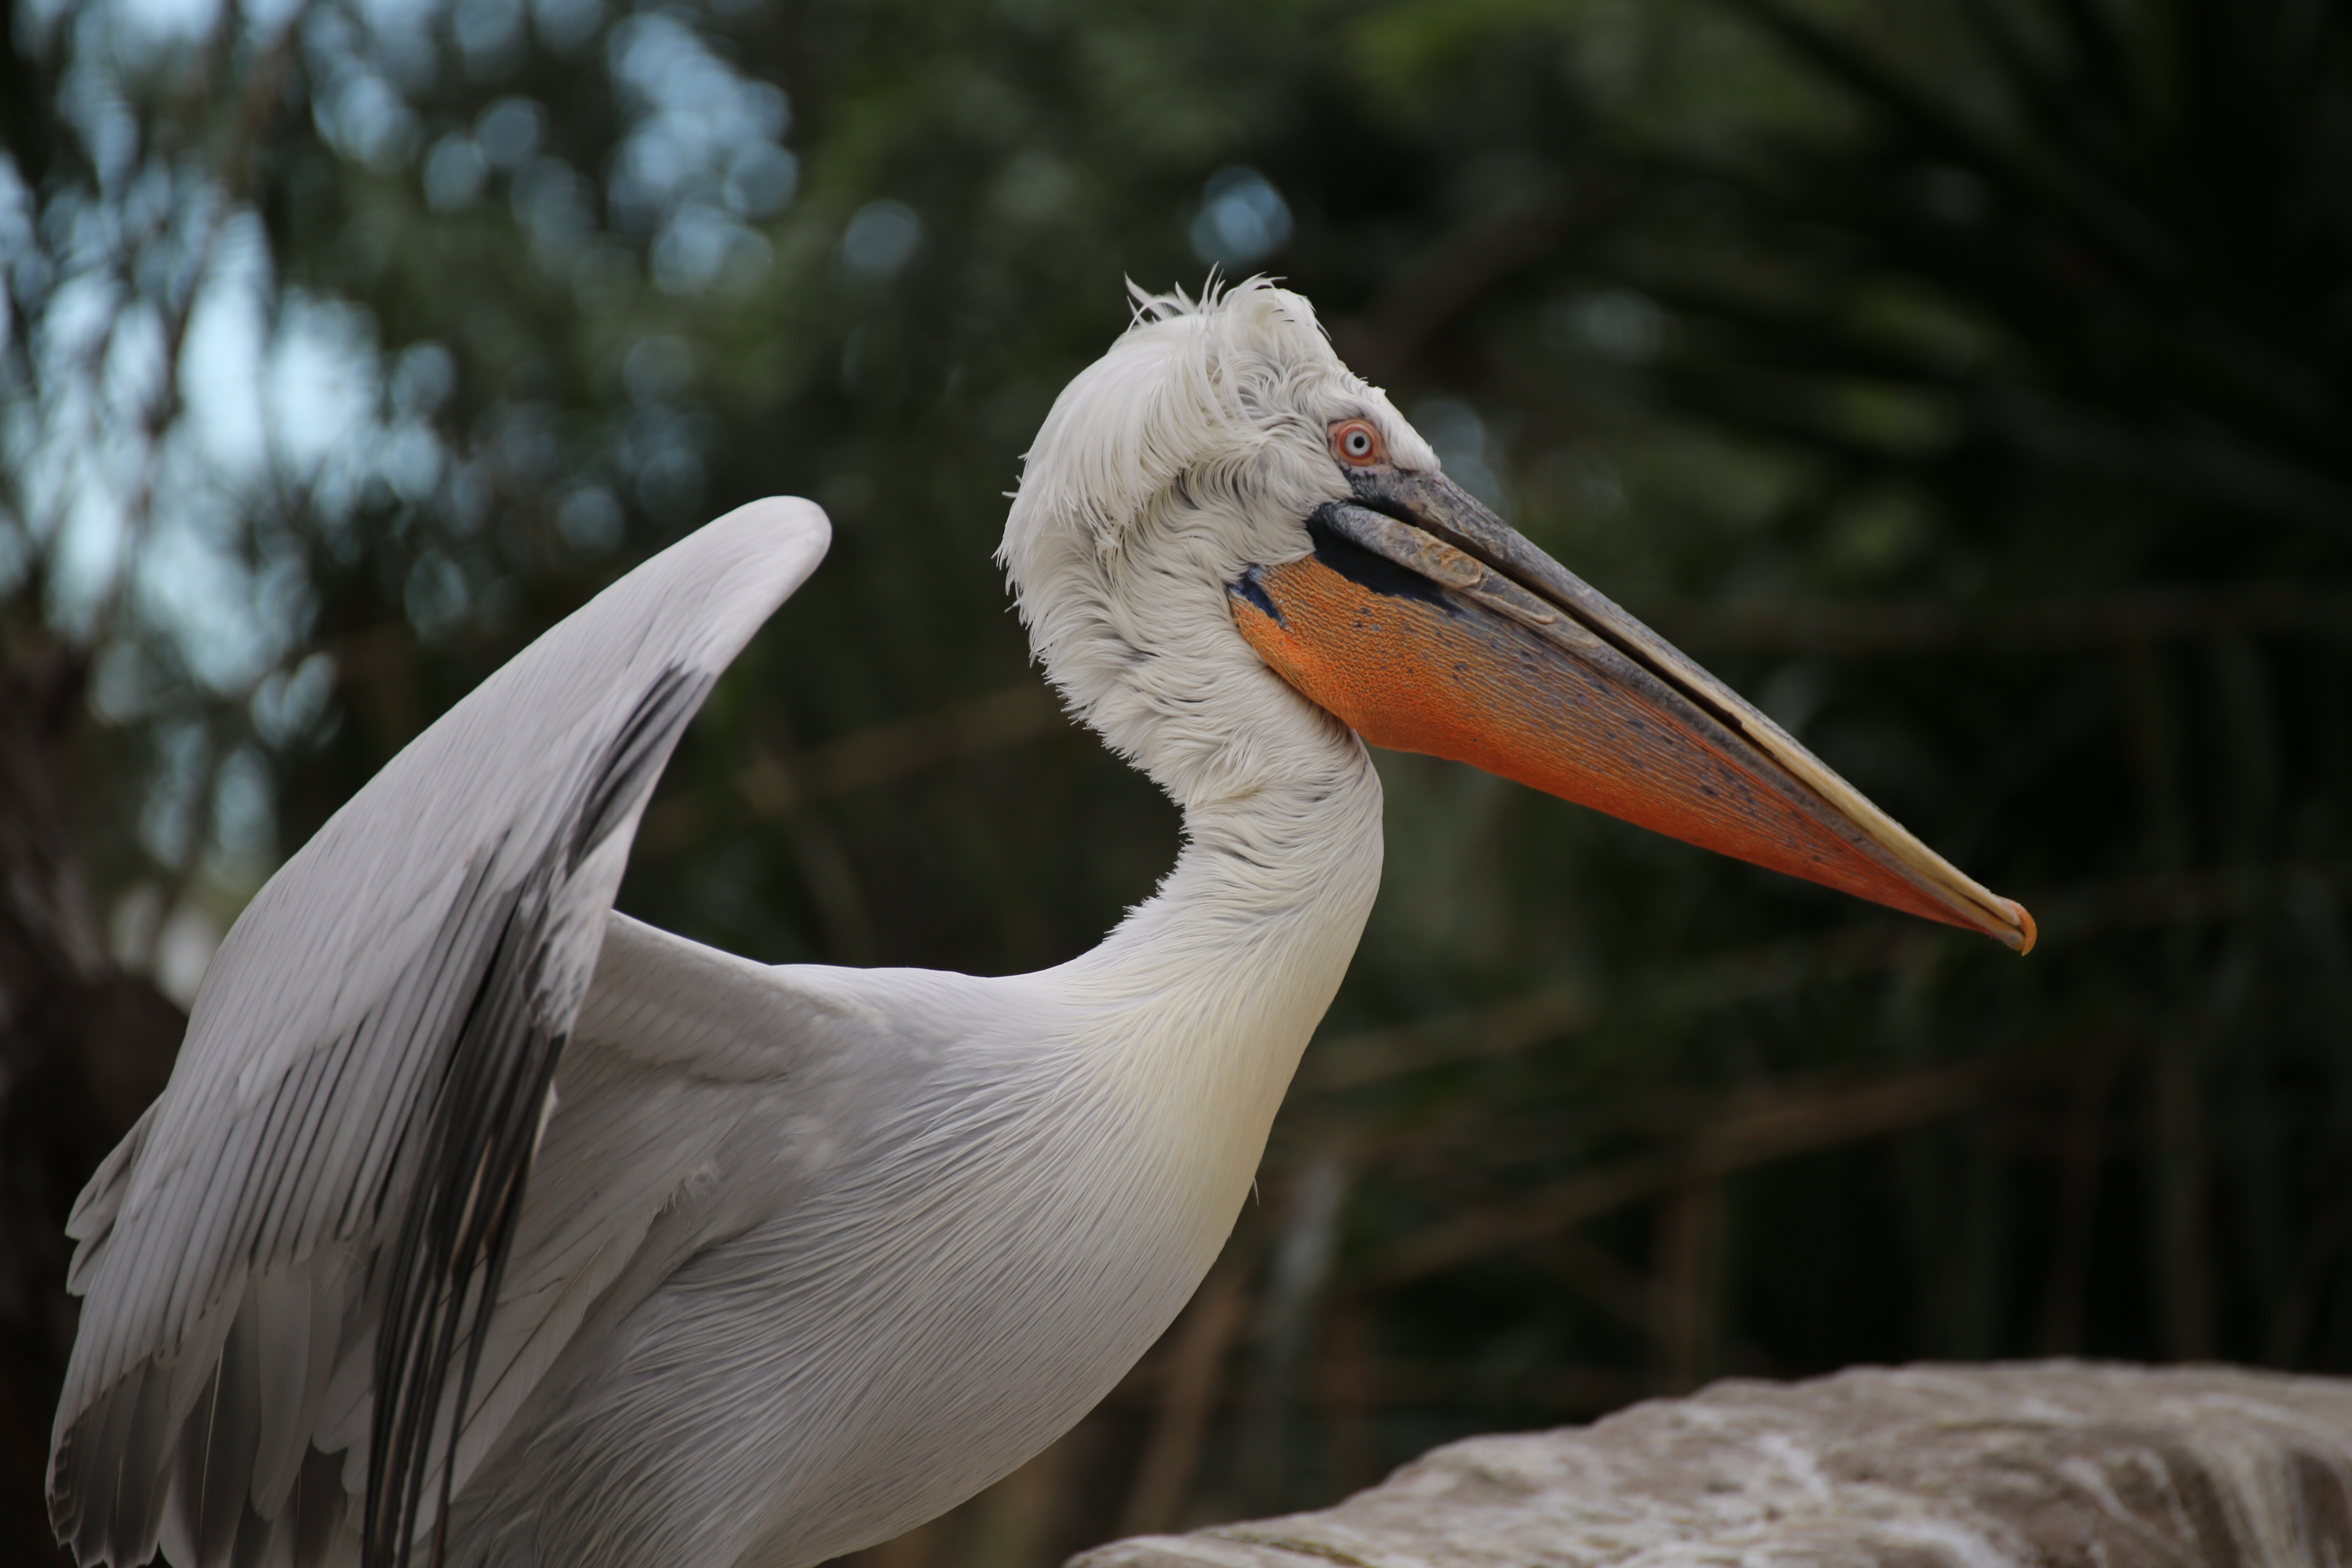
nature, bird, wing, peak, pelican, seabird, wildlife, zoo, beak, fauna, stork, vertebrate, ave, heron, pelecaniformes, foreground, great egret, ciconiiformes